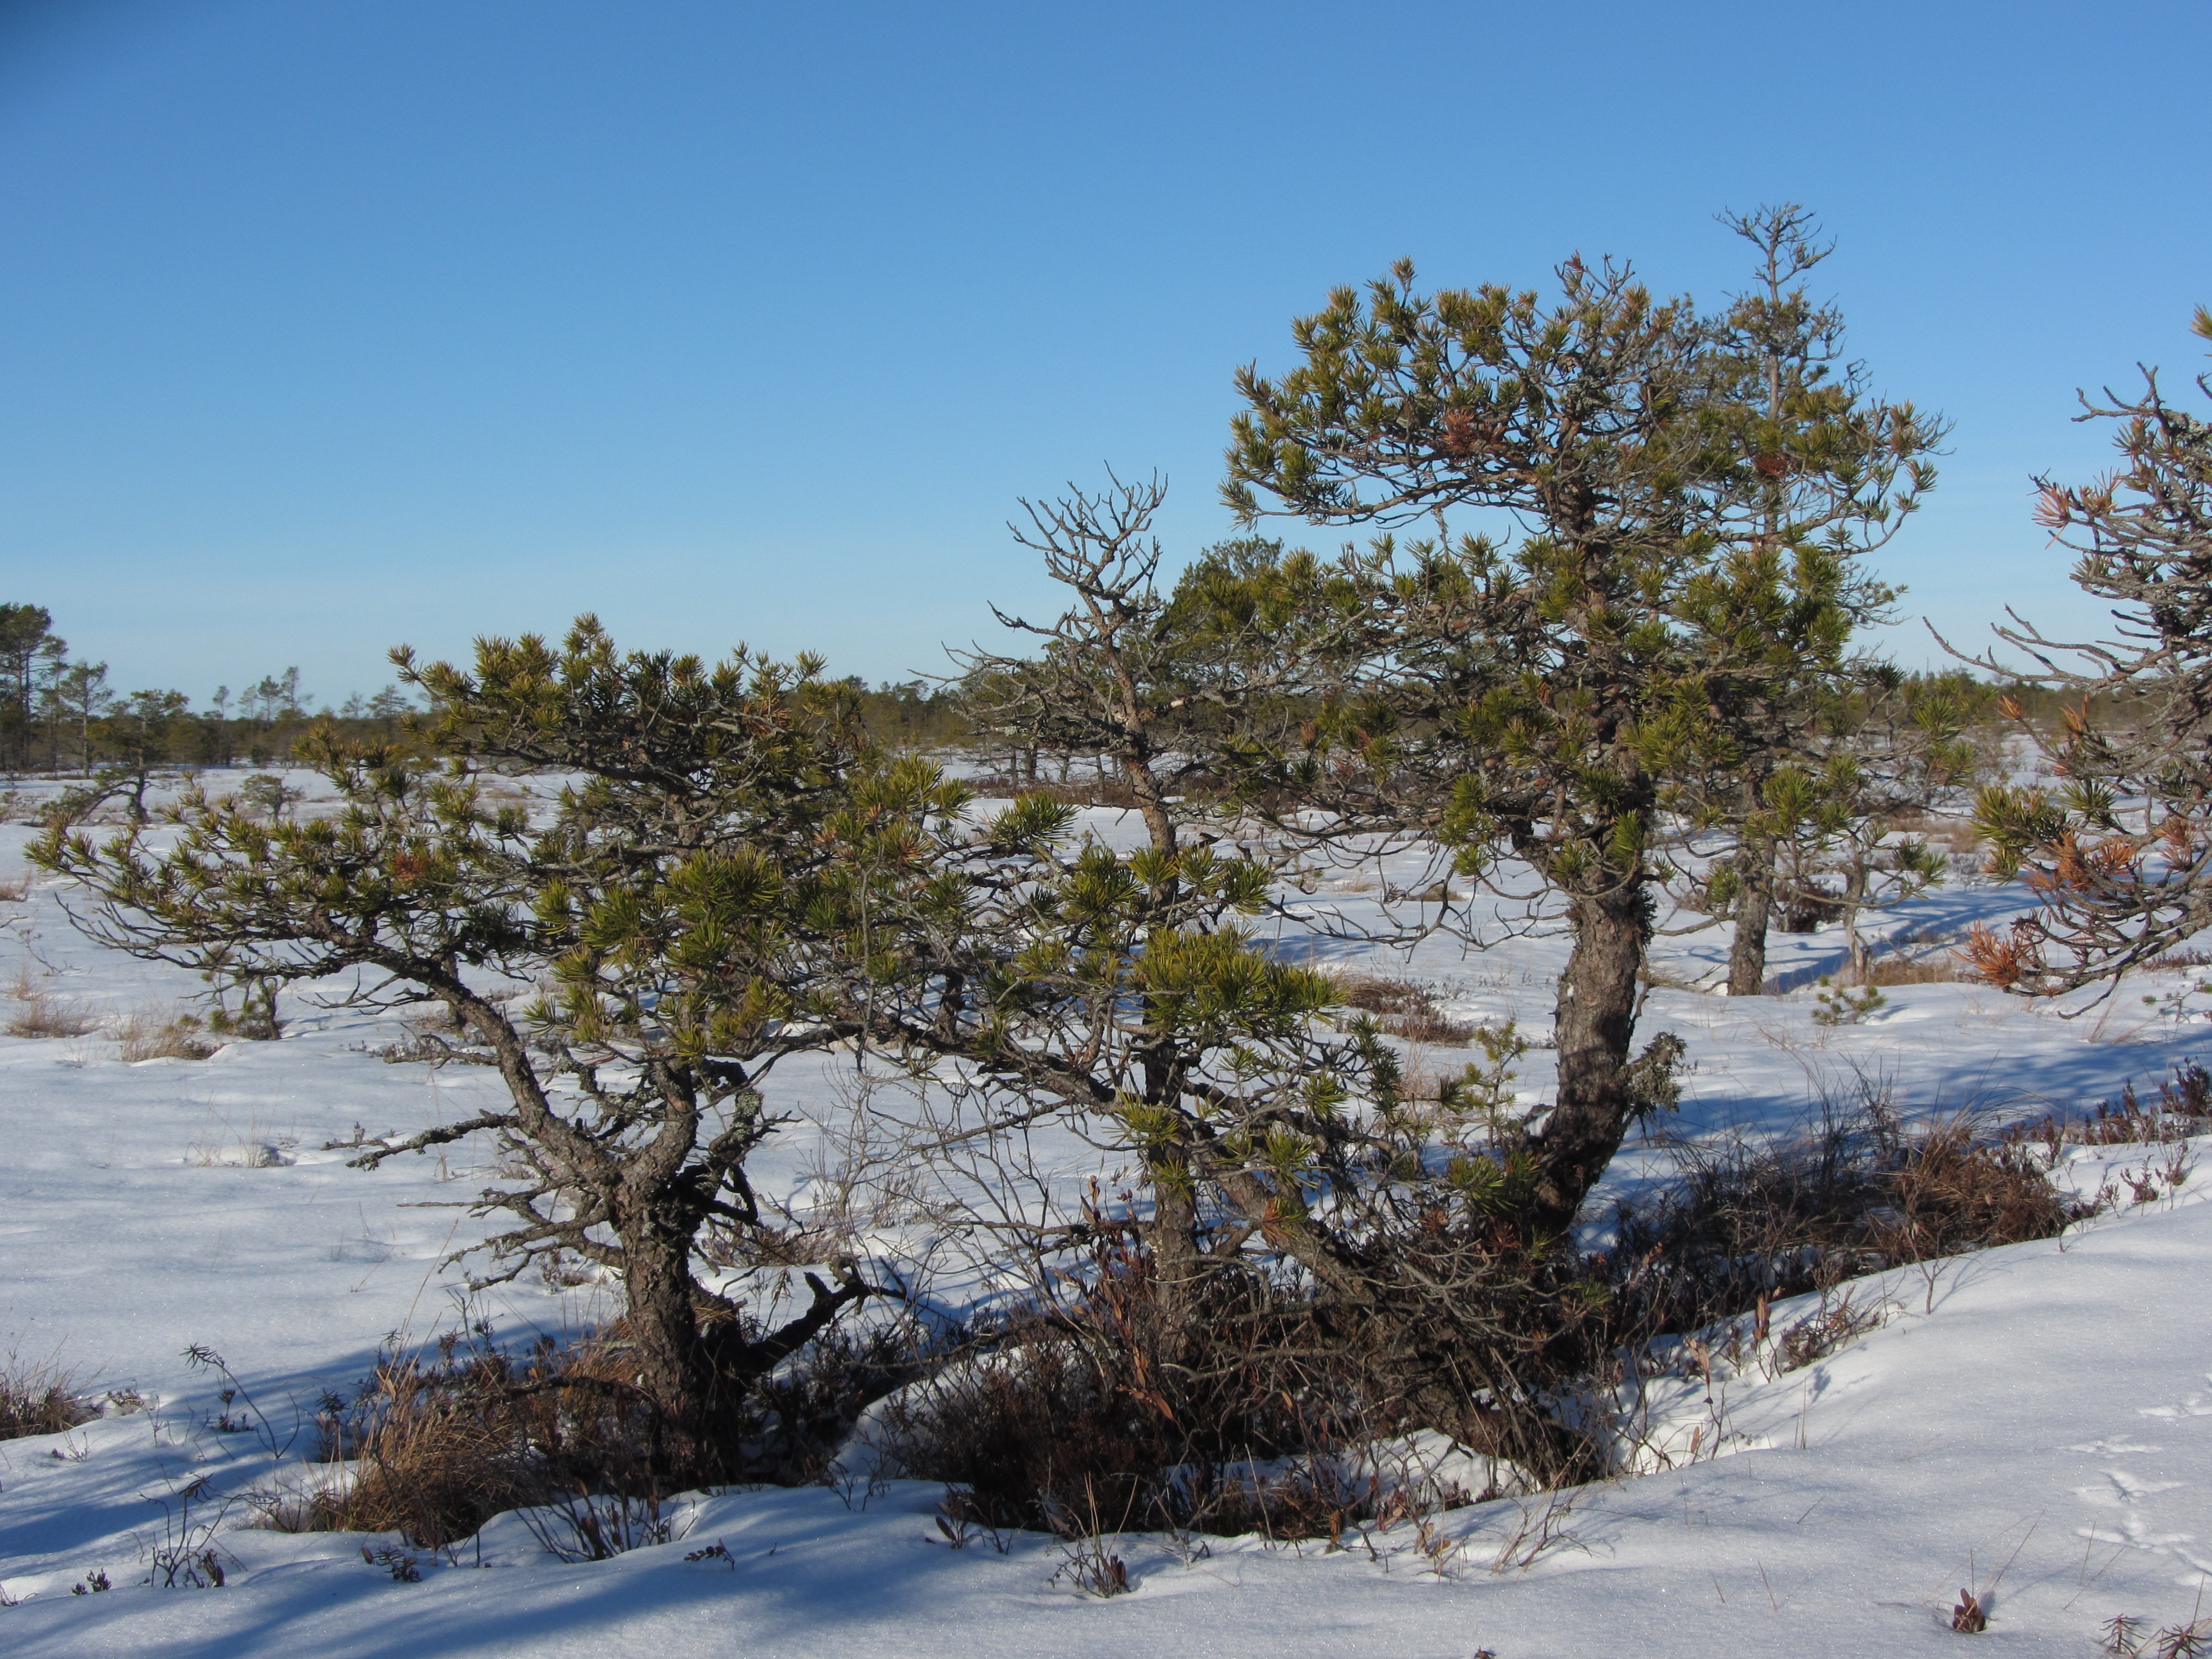
landscape, tree, wilderness, snow, winter, plant, pine, autumn, weather, season, bog, habitat, ecosystem, natural environment, woody plant